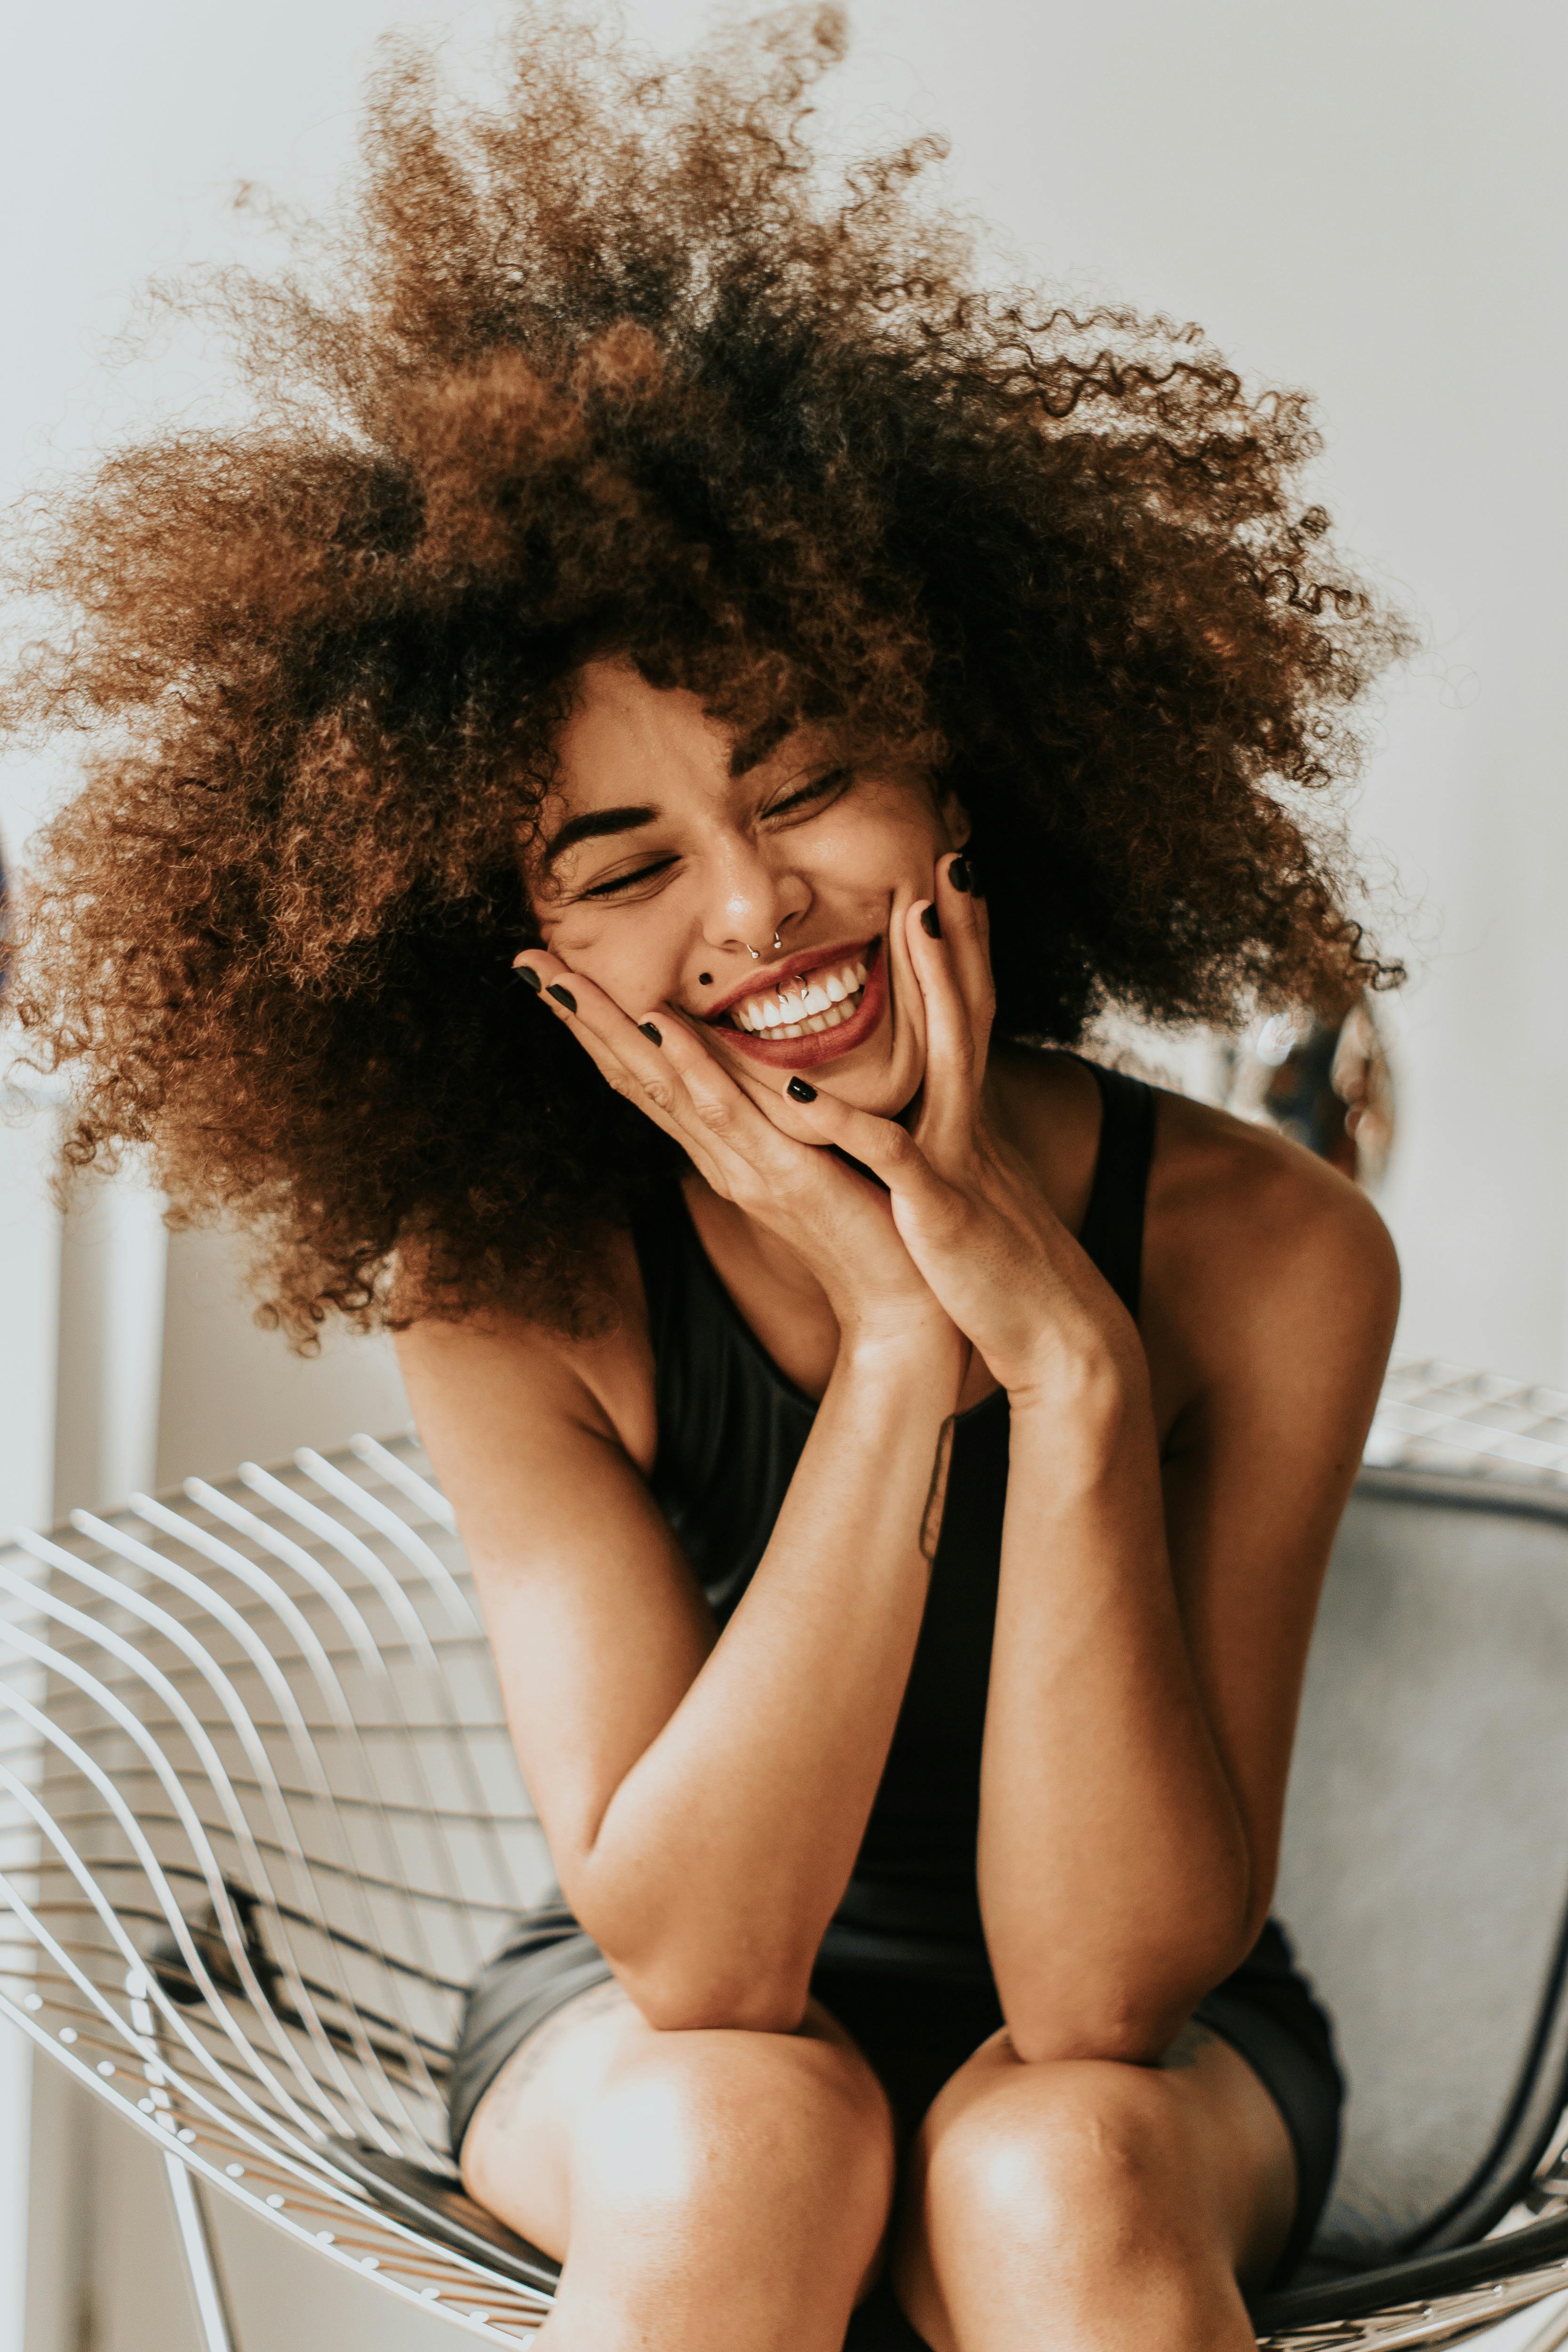
Gender: women